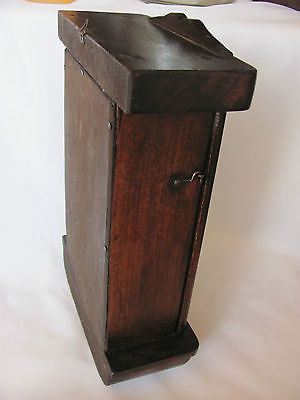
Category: cabinet